Lonna

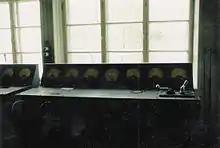
Control panel of the Lonna demagnetization station

As there are quarries in the island that have remained almost original, it has been suggested that the mine museum, which is now temporarily located in Pansio, be located in Lonna. The biggest difficulty is the island's transport links.